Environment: lab
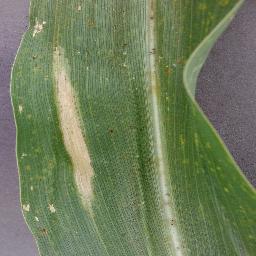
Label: northern_corn_leaf_blight